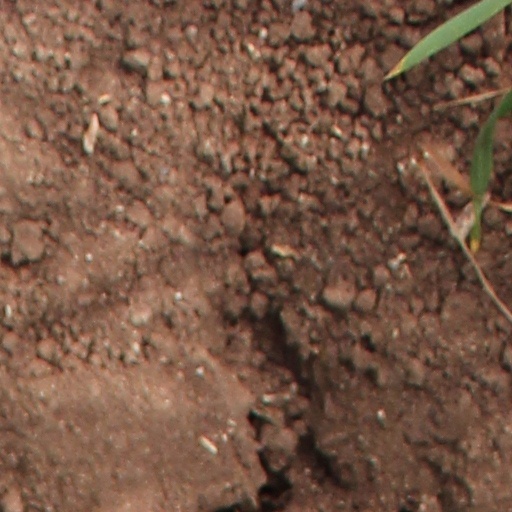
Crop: wheat